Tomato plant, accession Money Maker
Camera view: horizontal (90 deg, fisheye); turntable rotation: 270 degrees
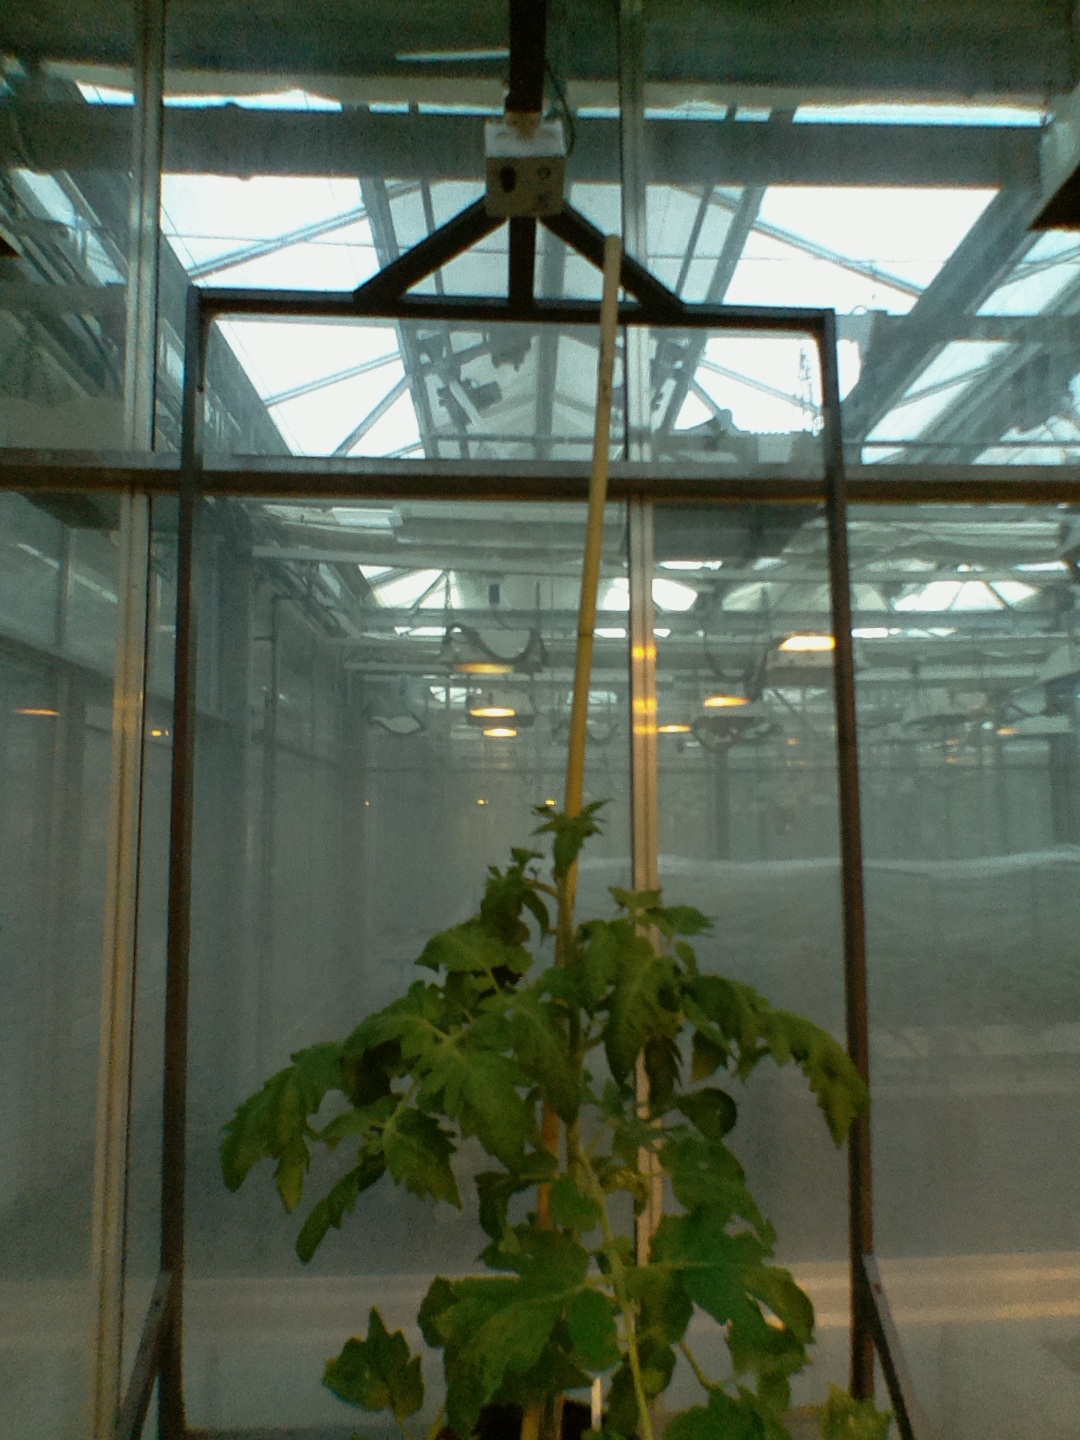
BBCH growth stage 55: 5 inflorescences visible